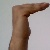
The image shows a hand gesture representing a space in Indian Sign Language.